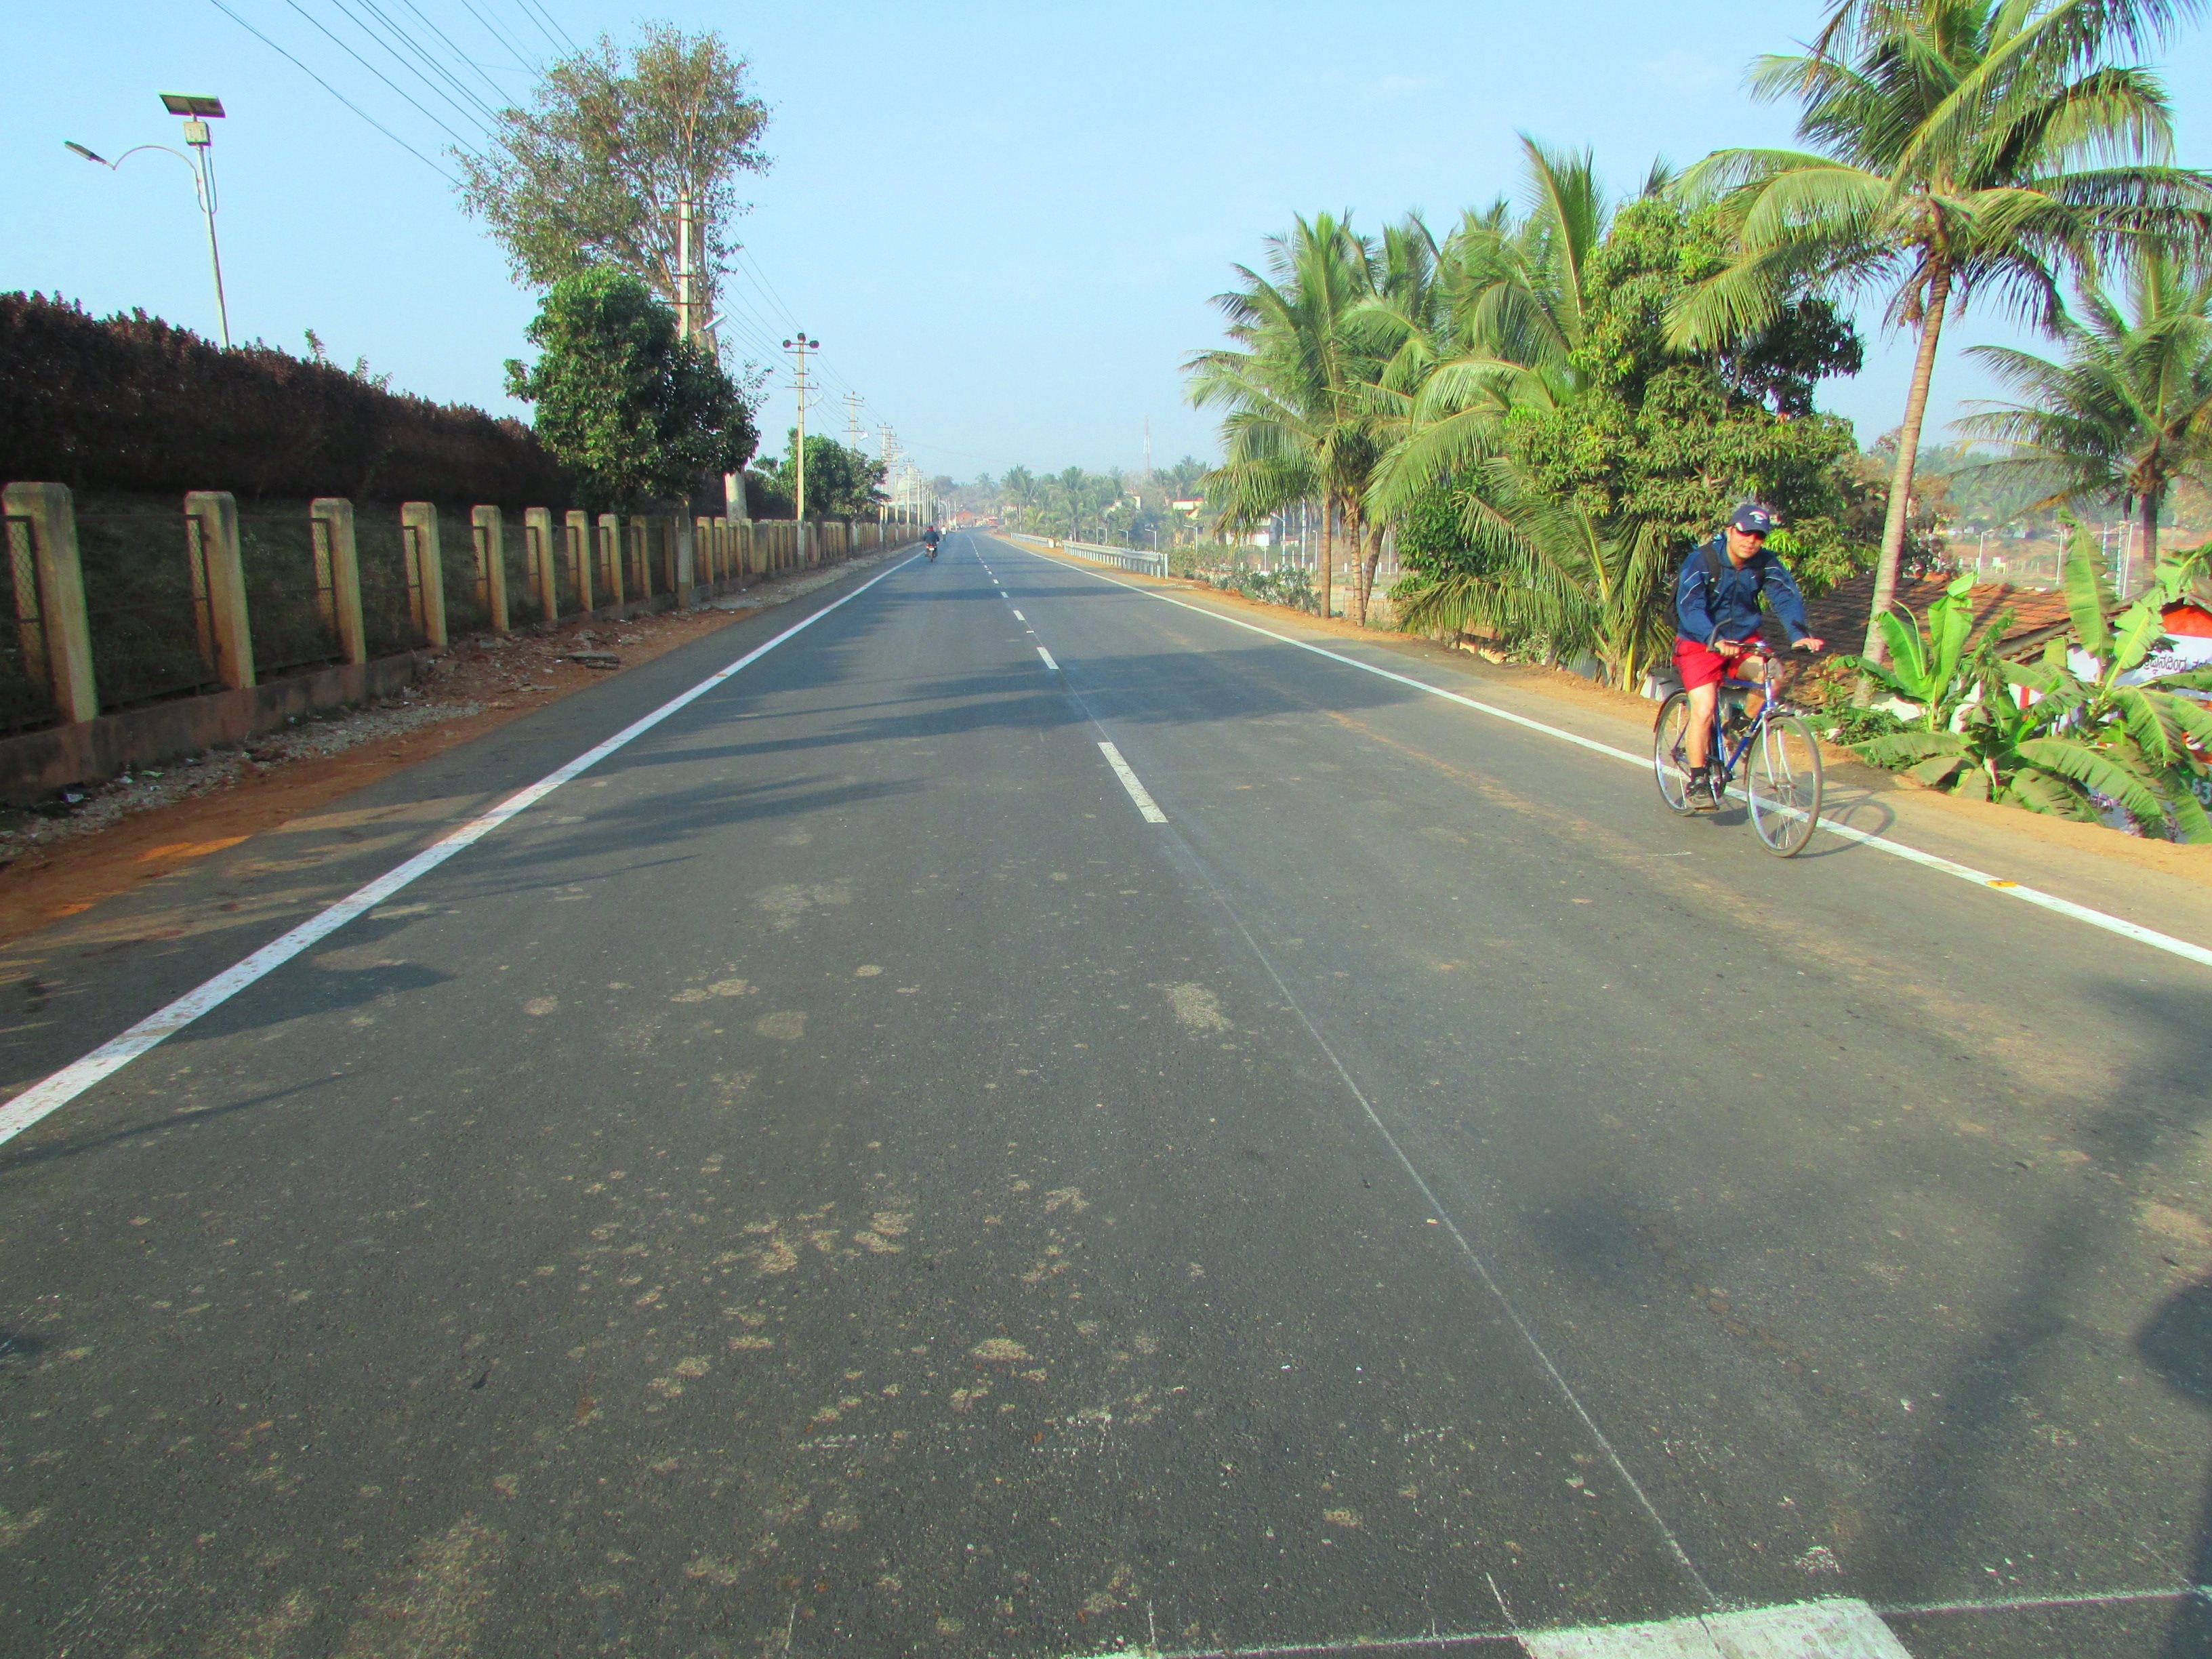
road, perspective, highway, asphalt, travel, freeway, suburb, speed, route, lane, dharwad, infrastructure, india, fast, road surface, residential area, goa road